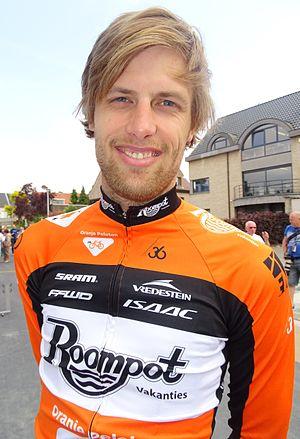
Reportage réalisé le mercredi 27 mai à l'occasion du prologue du Tour de Belgique 2015 à Bornem, Belgique.
Marc de Maar est un coureur cycliste néerlandais. Depuis 2010, il court pour Curaçao, anciennement connu comme les Antilles néerlandaises.
La saison 2015 de l'équipe cycliste Roompot Oranje Peloton est la première de cette équipe continentale professionnelle. L'équipe s'appelle Roompot du 1ᵉʳ janvier au 8 mars inclus.